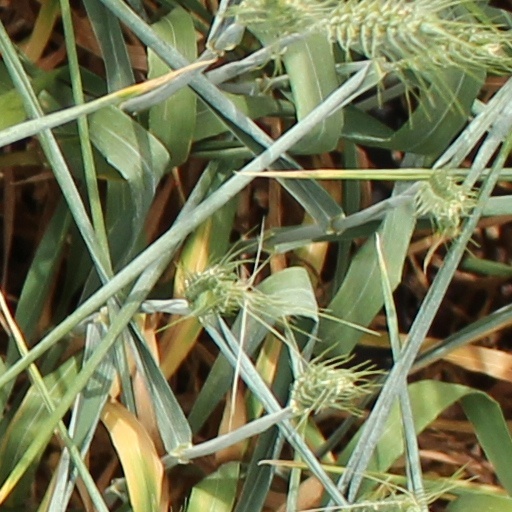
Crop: wheat